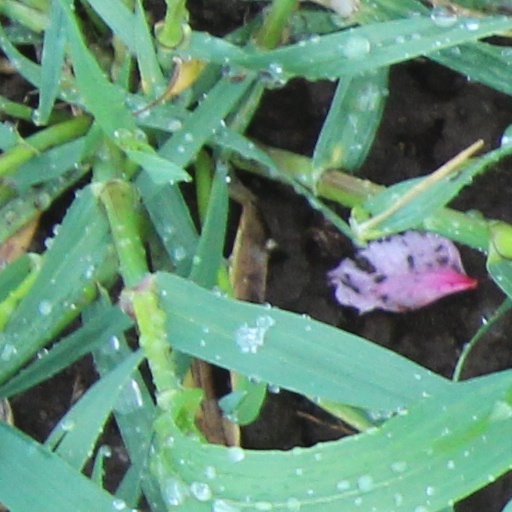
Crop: wheat